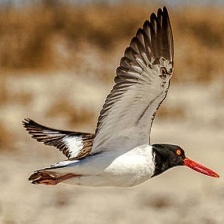
Species: OYSTER CATCHER
Scientific name: HAEMATOPUS
ImageNet parent category: oystercatcher